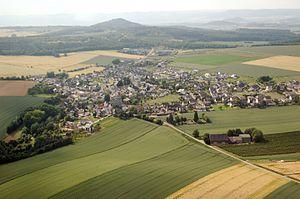
Wolken est une municipalité du Verbandsgemeinde Untermosel, dans l'arrondissement de Mayen-Coblence, en Rhénanie-Palatinat, dans l'ouest de l'Allemagne.